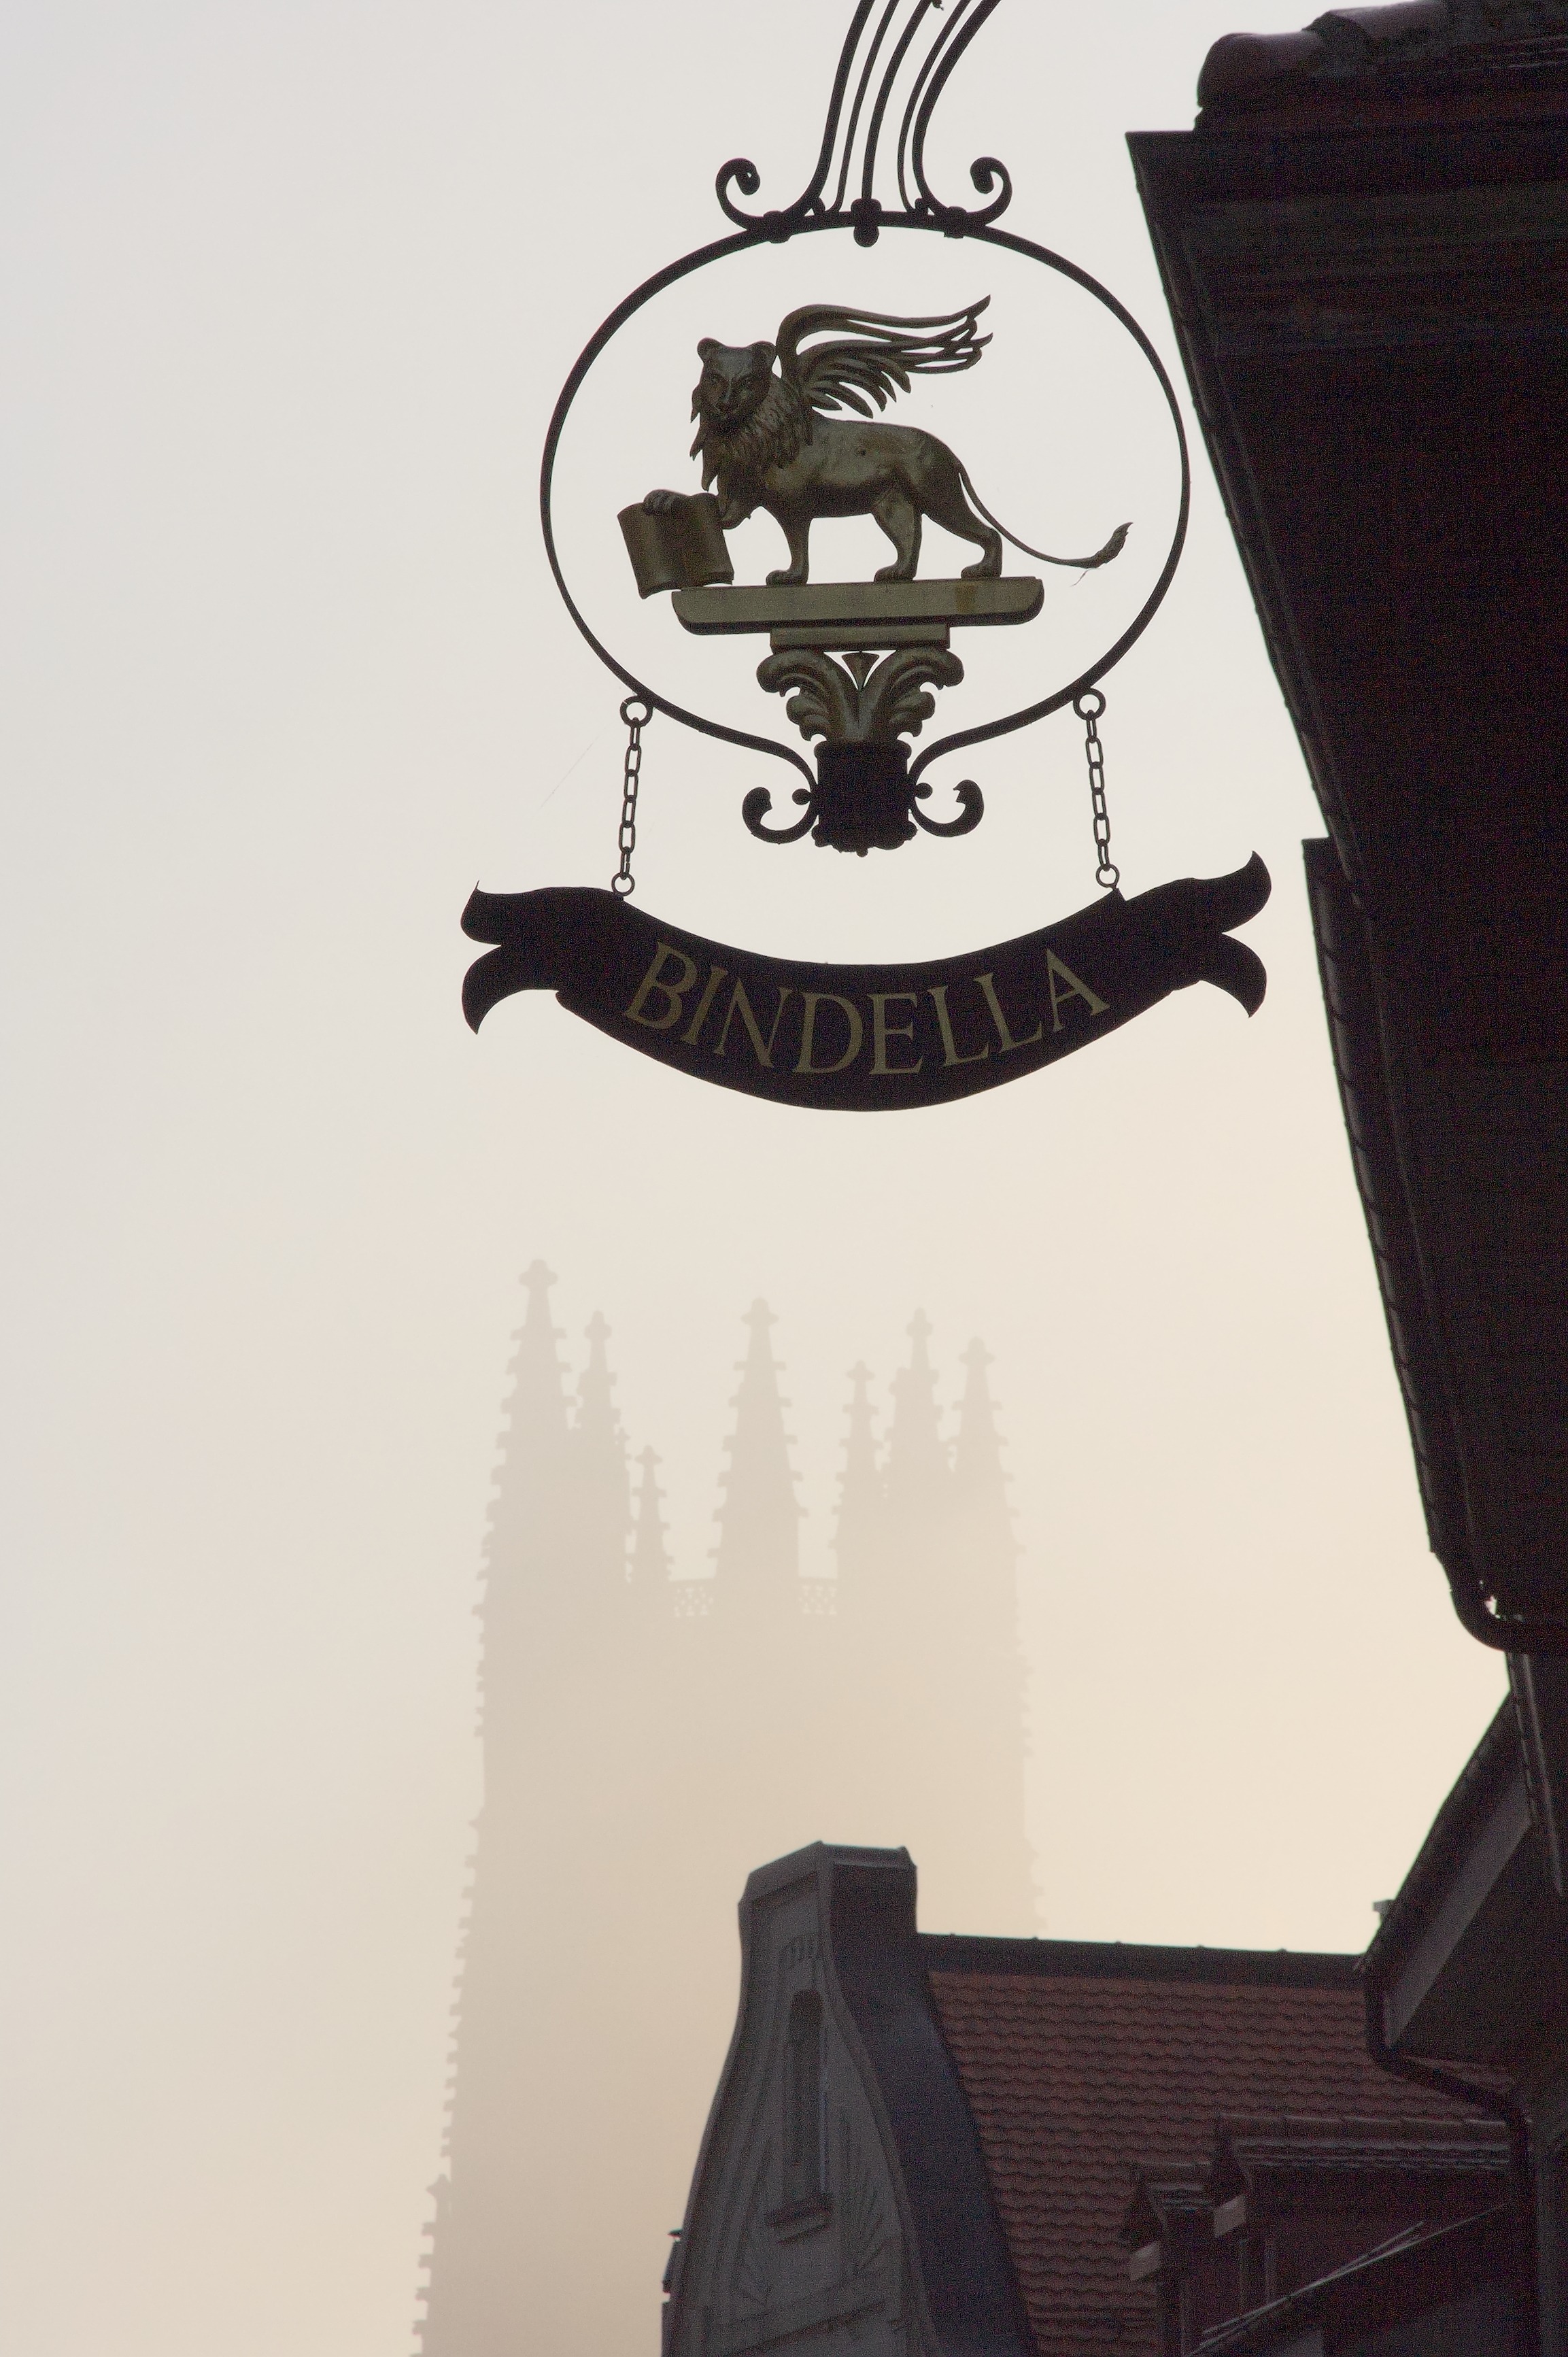
fog, city, advertising, black, lighting, art, illustration, image, nasal shield